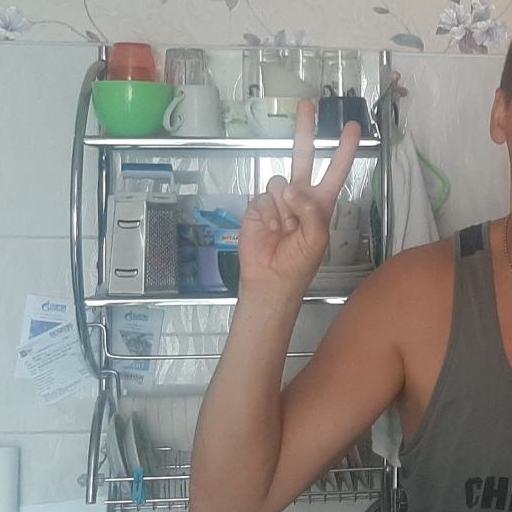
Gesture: peace